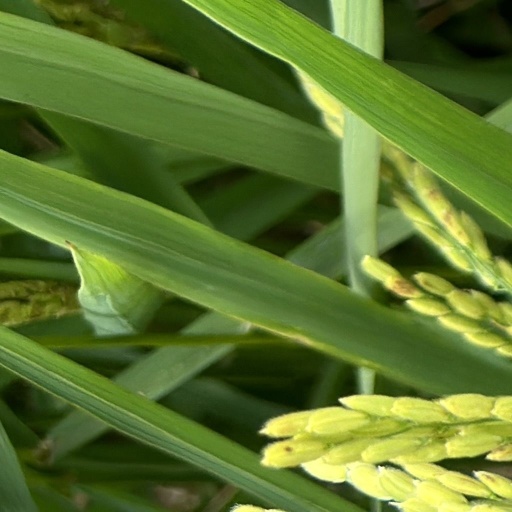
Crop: rice